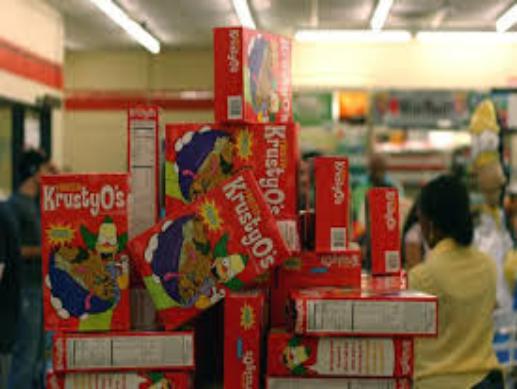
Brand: Krusty-O's
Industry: Leisure